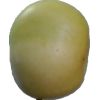
Label: Apple 6